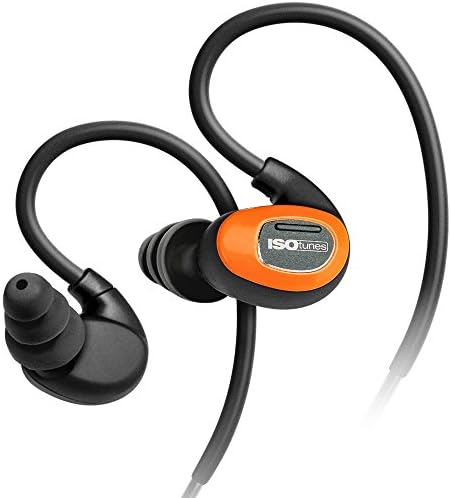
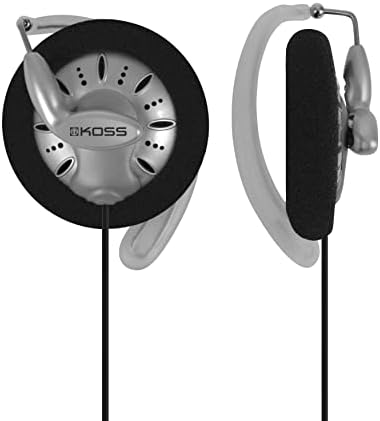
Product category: headphones
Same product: no